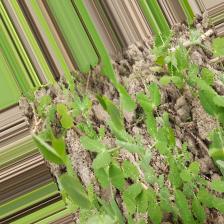
Label: Normal